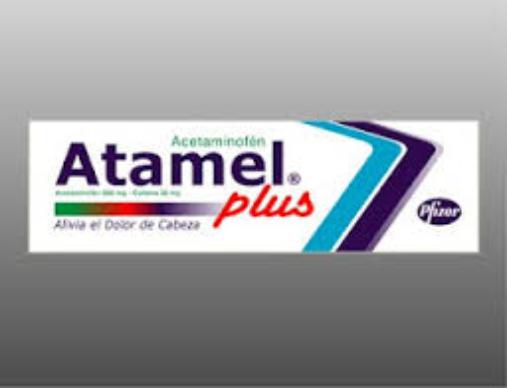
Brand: atamel
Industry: Medical